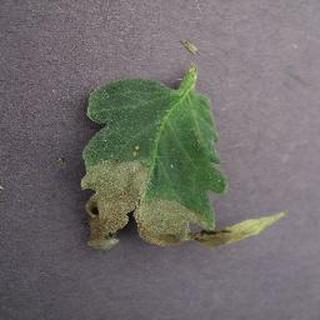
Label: tomato_late_blight